AMY (scientific instrument)

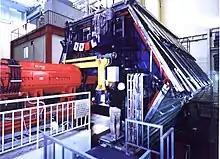
A photograph of the AMY detector

It was built and operated by physicists from many countries, including: the USA, Japan, South Korea, China, and the Philippines. For tracking charged particles, the detector contained an Inner Tracking Chamber and a Central Drift Chamber. A novel X-ray detector, sensitive to x-rays produced by electrons via synchrotron radiation in AMY's 3Tesla solenoidal magnet, was used for electron identification. The Barrel electromagnetic calorimeter was a sampling calorimeter using lead as its passive material and gas for sampling. AMY also had a muon detection system outside of the magnet return yoke.